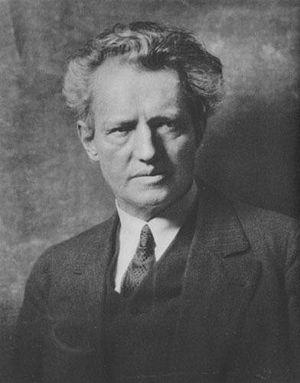
Arnold Genthe est un philologue et un photographe professionnel américain d'origine allemande né à Berlin le 8 janvier 1869 et mort à New Milford le 9 août 1942.